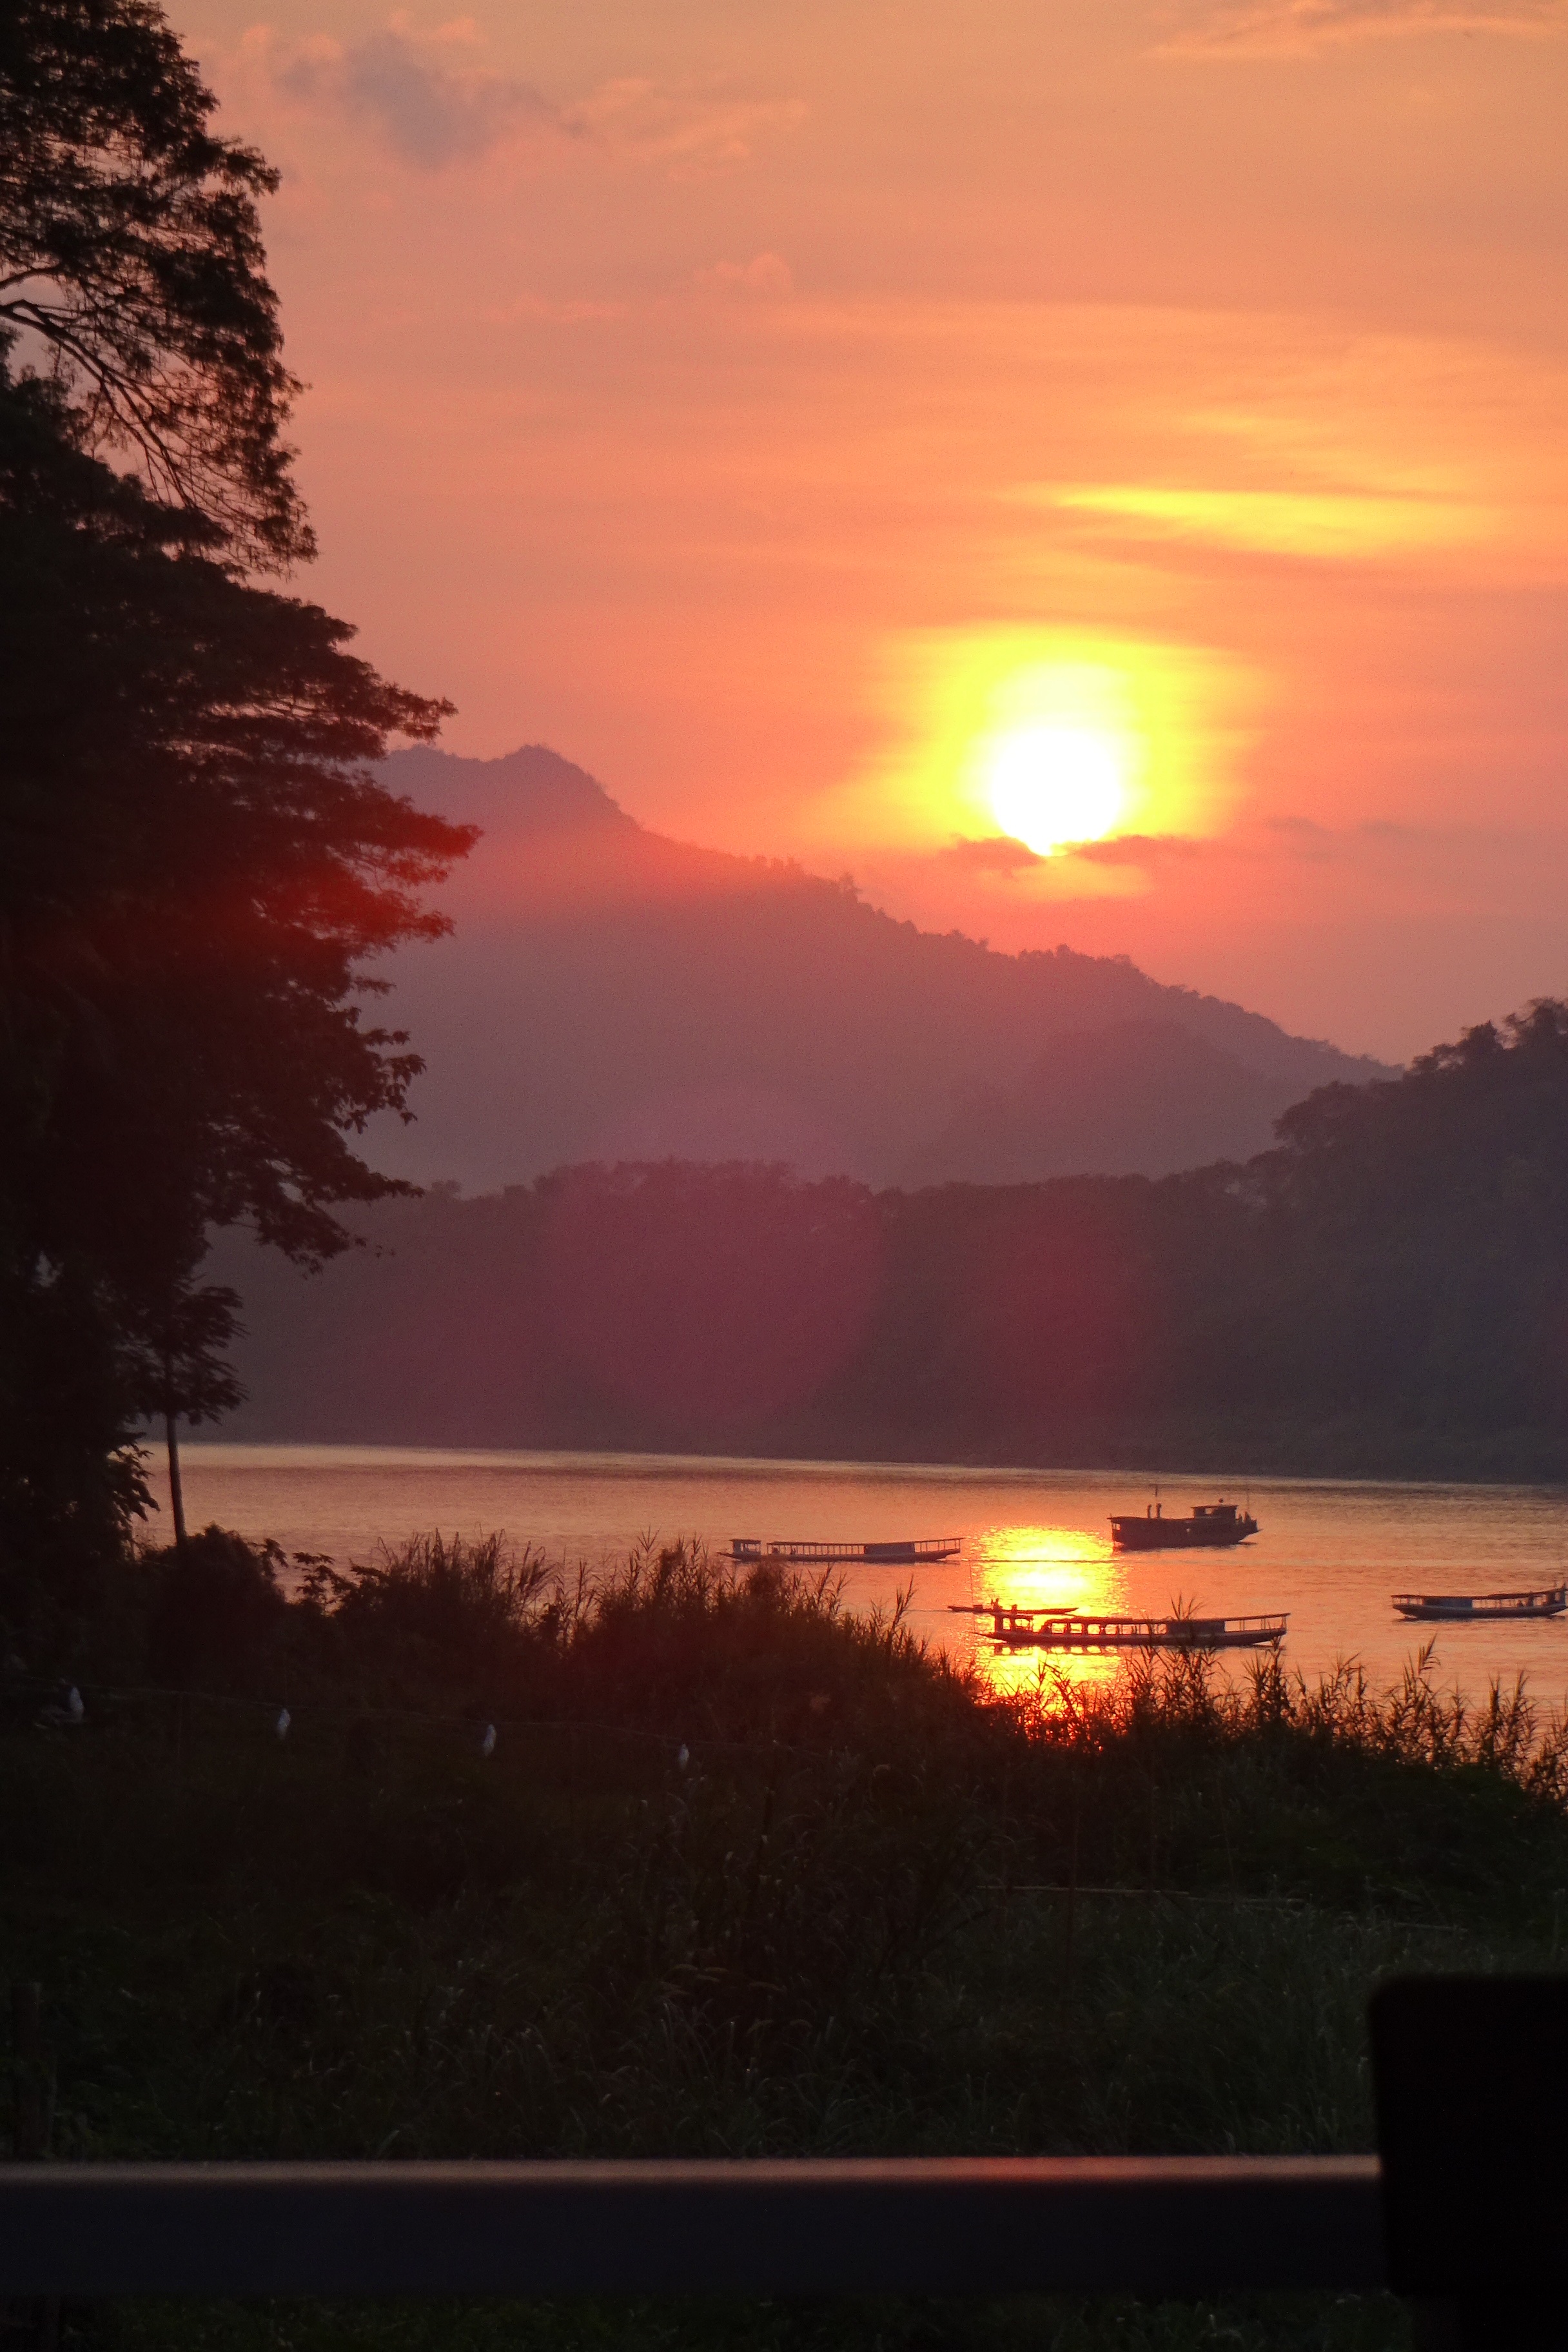
landscape, sea, cloud, sun, sunrise, sunset, morning, dawn, dusk, evening, reflection, mekong river, laos, afterglow, luang prabang, atmospheric phenomenon, red sky at morning